Garsevan Chavchavadze

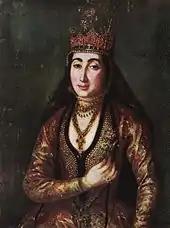
Garsevan's wife Maria

Upon the death of George XII of Georgia in 1800, Russia put in place a plan to absorb Georgia outright, officially declaring its annexation in 1801 and removing the Georgian Bagrationi dynasty from the throne. Shocked by this decision, Prince Chavchavadze wrote to his relatives in Tbilisi, that the Russians "not fulfilled [even] one of King Giorgi's requirements. They have abolished our kingdom... No country has ever been so humiliated as Georgia." In September 1801 he presented a formal note of protest against the annexation to the Russian Vice Chancellor Prince Alexander Kurakin.